Durgadas Rathore

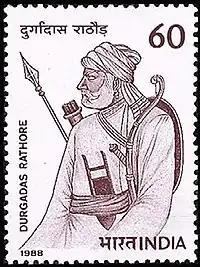
Durgadas Rathore on a postage stamp of Rs. 0.60 also released on 16 August 1988

Durgadas left Marwar and lived in Mewar for some time, and then went to Mahakaal in Ujjain. On 22 November 1718, he passed away at the age of 81 on the banks of the Shipra River in Ujjain.